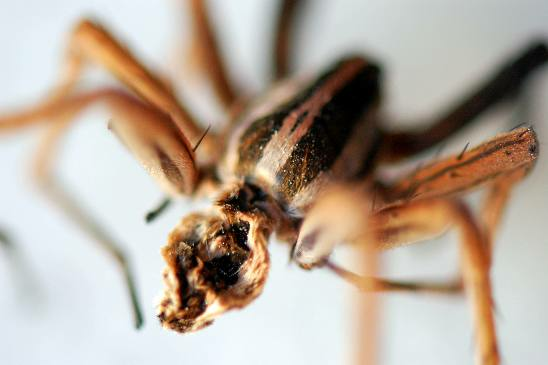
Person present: No